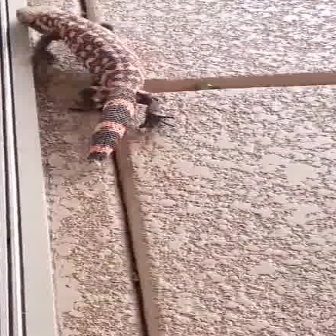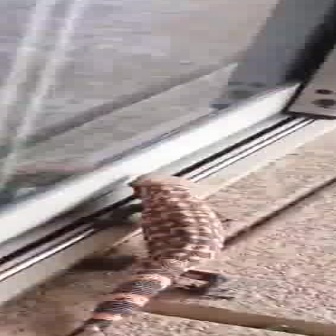
  Please identify the target specified by the bounding box [11,1,174,164] in the first image and locate it in the second image. Return the coordinates in [x_min,y_min,x_max,y_max] format.
Answer: [74,169,237,332]